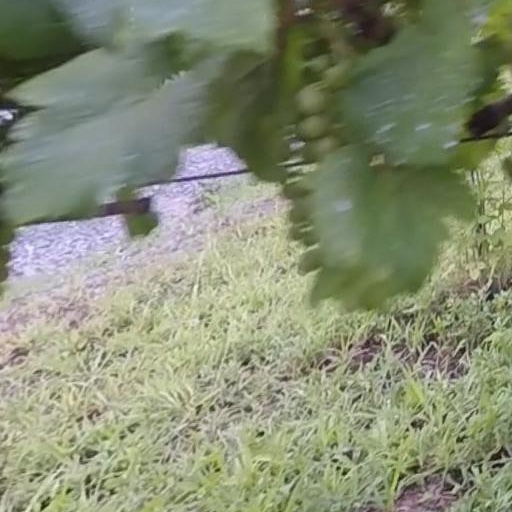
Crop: grape